1926 Grand Prix season

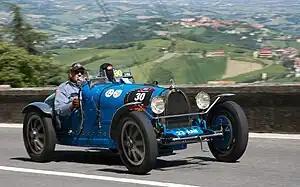
Bugatti Type 35T

Faced with high development costs, Alfa Romeo and Sunbeam instead chose to retire their works teams from racing. Other teams were already prepared. Ettore Bugatti had developed his Type 35 chassis the previous year with a 1.5-litre engine, and finally accepted the need for supercharging with the new Type 39A. Although conventional, the Bugatti was reliable (only running at 5500rpm for its 120 bhp) with excellent balance and road-holding. In non-championship, Formula Libre races, Bugatti still refused to conform to supercharging the Type 35, instead chose to enlarge the engine to get more power, up to 2.3 litres as the new Type 35T. The marque's reliability made them the cars of choice for privateer drivers and wealthy amateurs.